Sidara

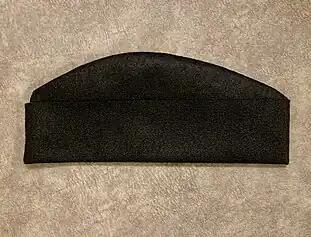
A folded Sidara.

Al-Sidara, also known as the Iraqi Sidara or al-Faisaliyya, is a cap that can be folded flat when not being worn. The hat was introduced by King Faisal I of Iraq shortly after gaining independence from the United Kingdom, with the intention to create a national dress for the head and to distinguish the people of Iraq from neighboring countries, most notably the Ottomans, who wore the Fez, and Arabs of the Arabian Peninsula, who wore the thawb. While the headwear's usage declined after the fall of the monarchy, the cap is still worn during special occasions and weddings.